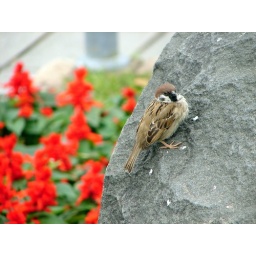
A sparrow resting on the rock in front of the library in National Taiwan Univ.